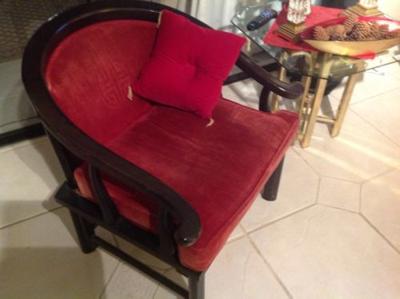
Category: chair